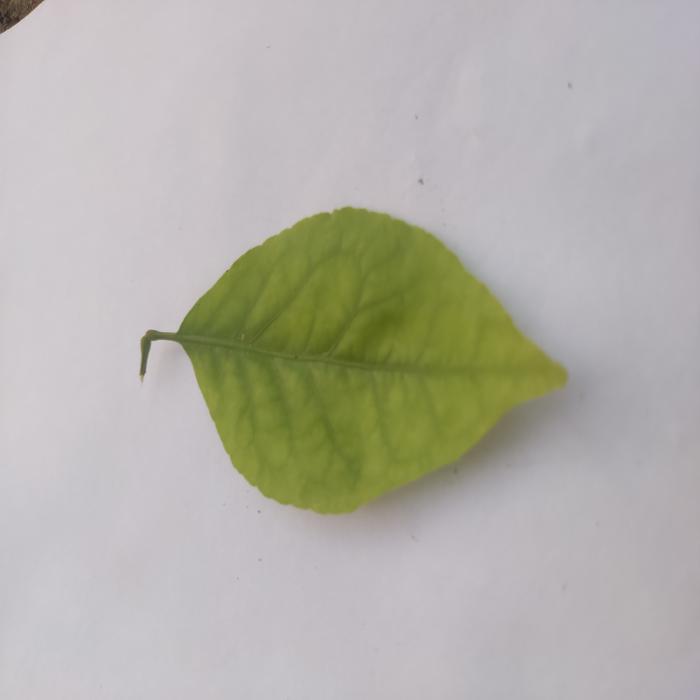
Crop: Aegle Marmelos
Leaf condition: Cercospora_Leaf